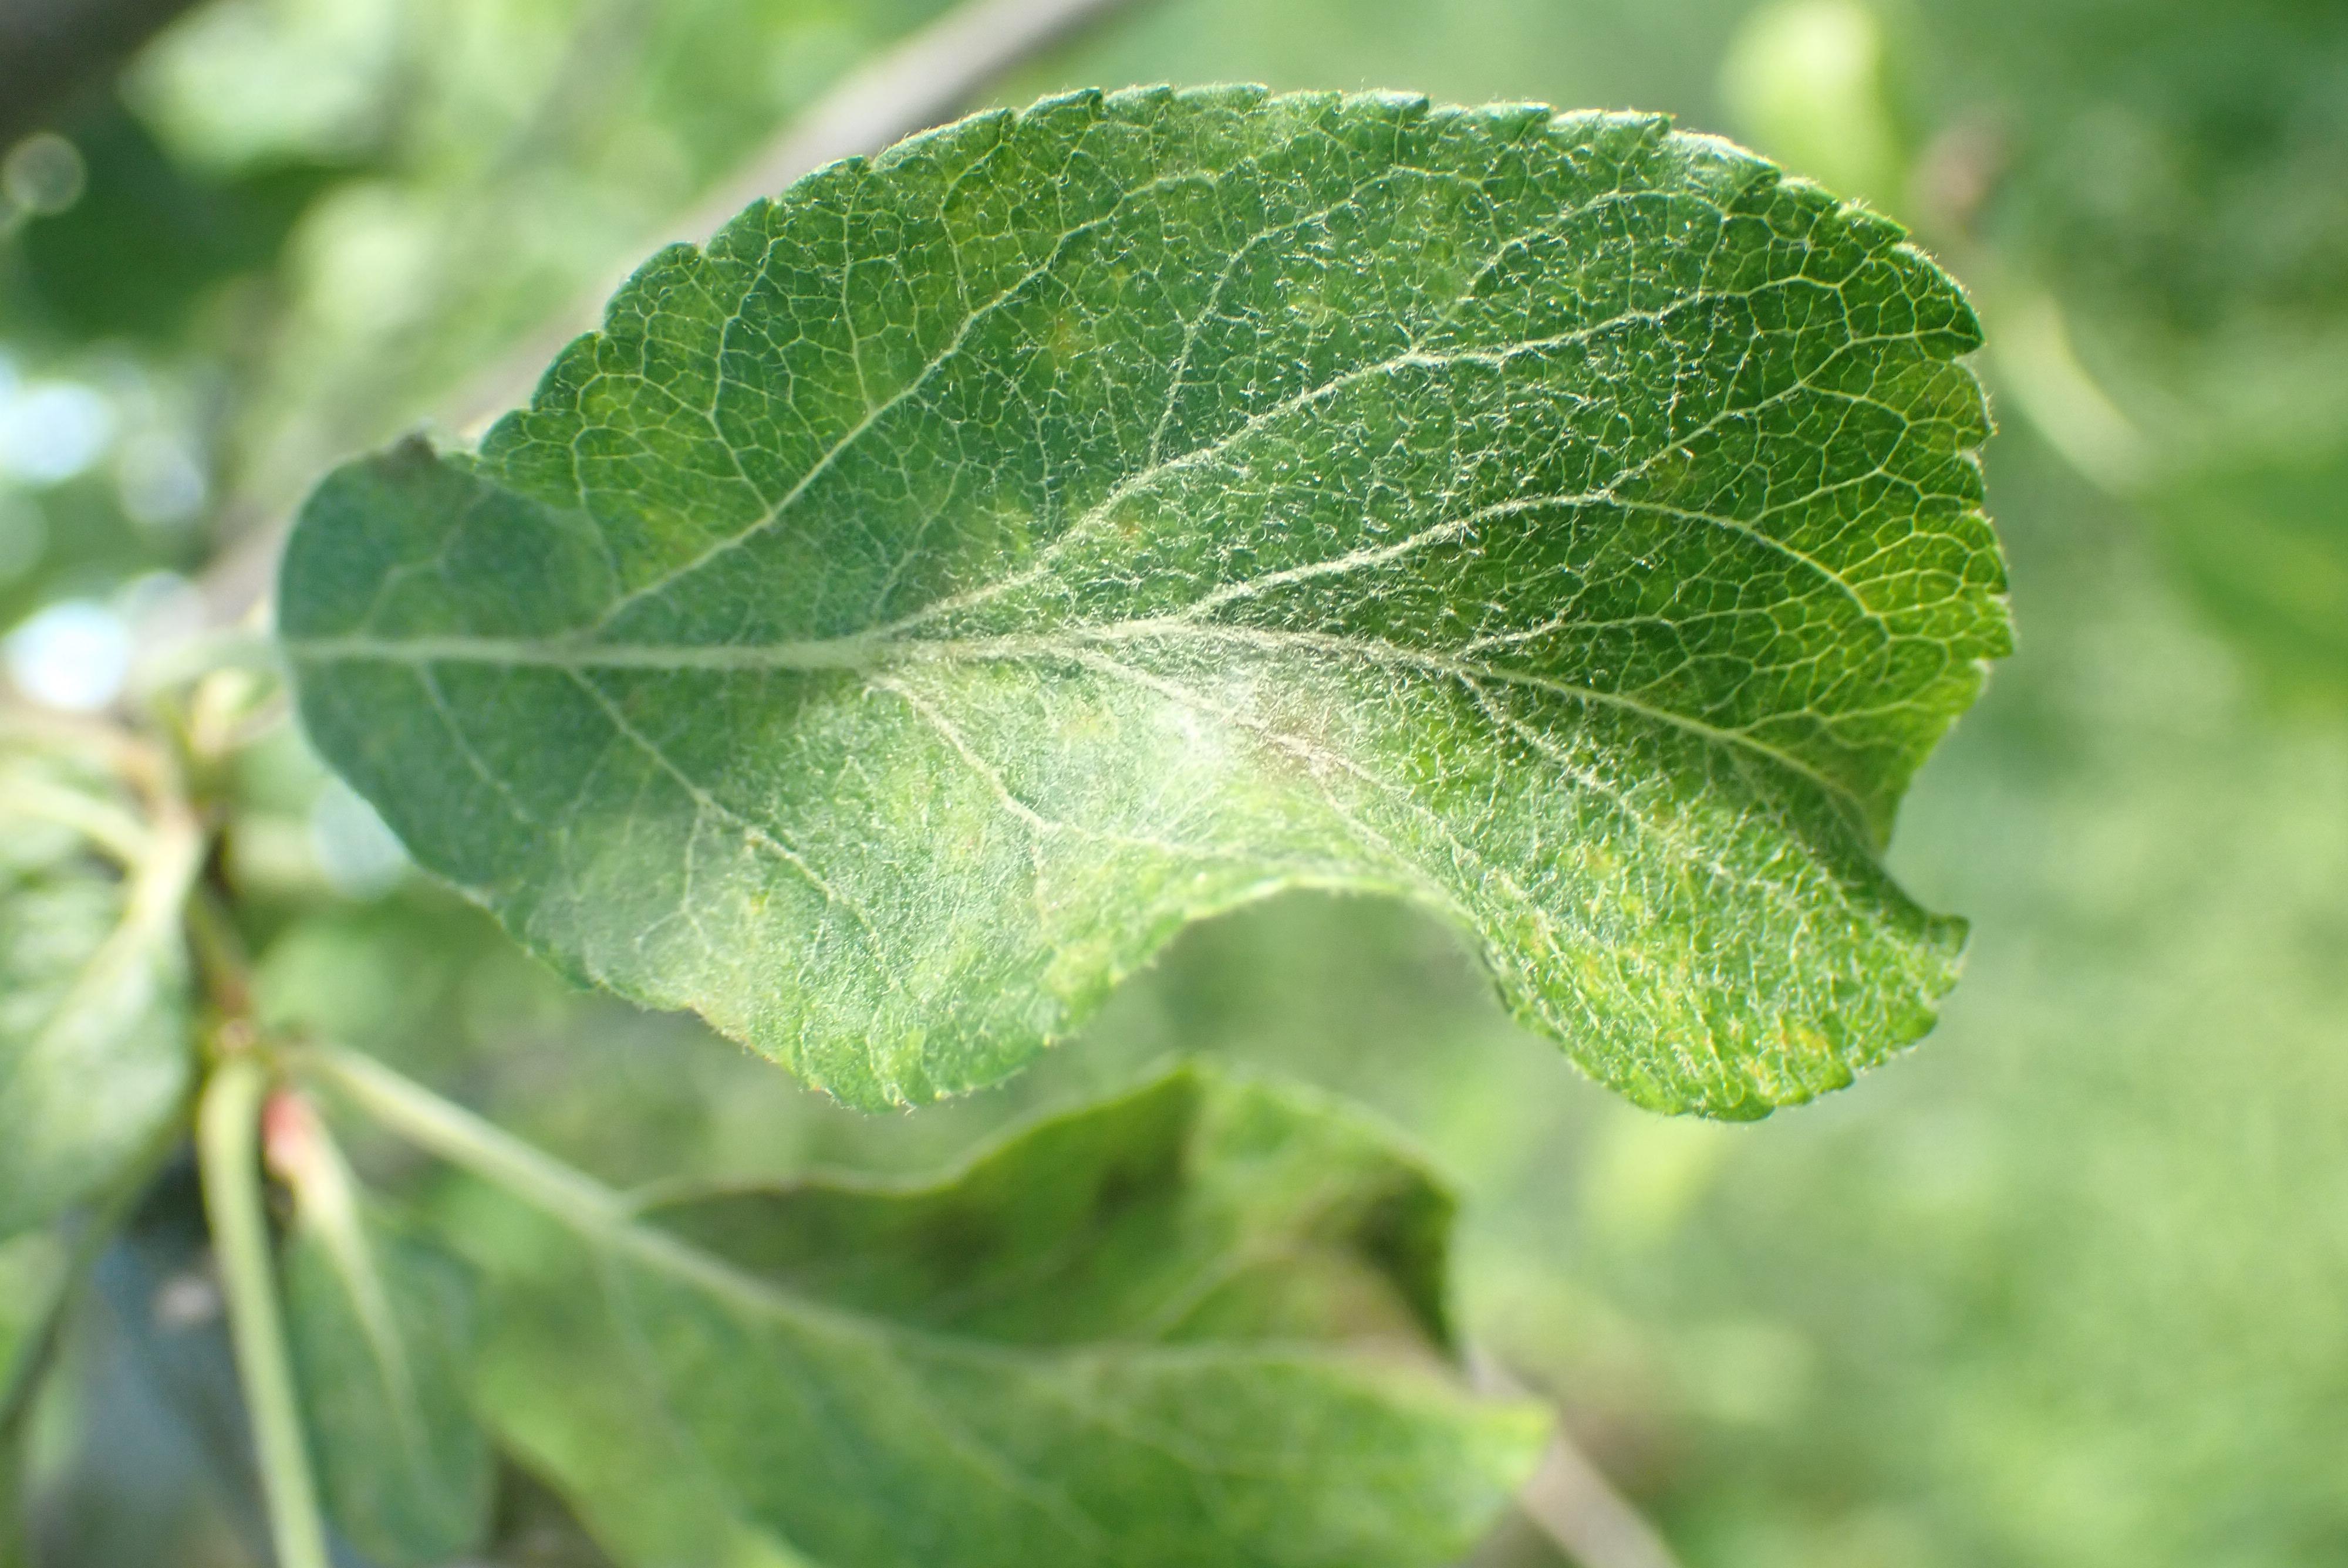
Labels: scab